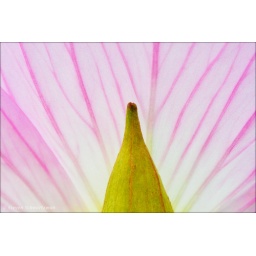
The outer covering of a flower pod contrasts with the veins in the petal of a pink evening primrose (Oenothera speciosa).